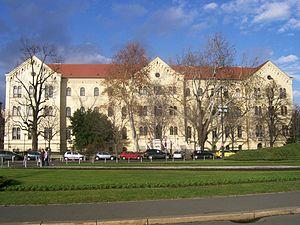
L’université de Zagreb est une université de Zagreb en Croatie, fondée en 1669. Installée dans le quartier de Jarun, elle comporte plus de 50 000 étudiants. C'est la plus ancienne université des Balkans. Depuis 1874, plus de 200 000 étudiants ont obtenu un diplôme de licence, plus de 18 000 une maîtrise et plus de 8 000 un doctorat.